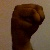
The image shows a hand gesture representing the letter 'M' in Indian Sign Language.